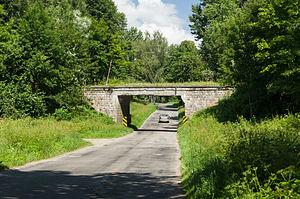
Gruszyny est un village polonais de la voïvodie de Varmie-Mazurie, dans le powiat de Bartoszyce.